Cinema of China

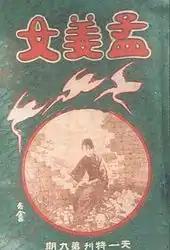
1926 Tianyi film "Lady Meng Jiang", starring Hu Die

Motion pictures were introduced to China in 1896. They were introduced through foreign film exhibitors in treaty ports like Shanghai and Hong Kong.